Summer Hours

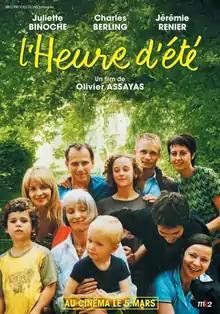
Theatrical release poster

Summer Hours is a 2008 French drama film written and directed by Olivier Assayas. It is the second in a series of films produced by the Musée d'Orsay, after "Flight of the Red Balloon". In the film, two brothers and a sister witness the disappearance of their childhood memories when they must relinquish a family summer house and collection after the death of their mother. The film was a critical triumph in the United States.